Charlieplexing

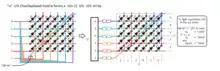
"n" I/O forms a "n" ("n" - 1) Charlieplexed "off-set" x/y LED array.

Unlike in a traditional x/y multiplexed array, where a sub-set of conductive elements crosses a different sub-set of conductive elements, in a "fully Charlieplexed" multiplexed array, each conductive element crosses every other conductive element.